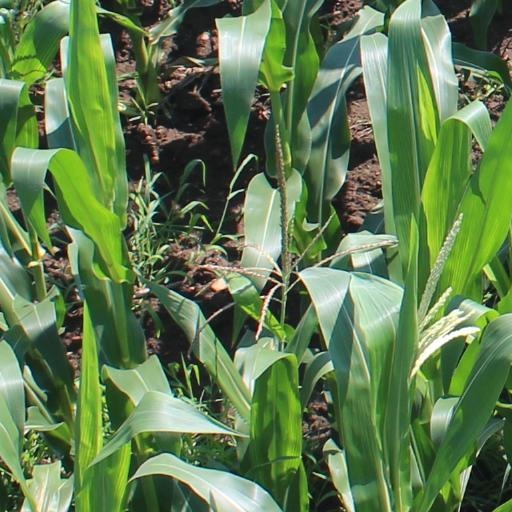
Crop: maize; corn